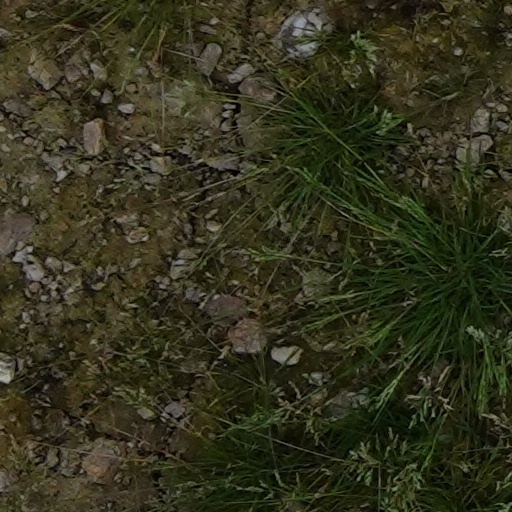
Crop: wheat